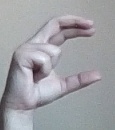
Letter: thal